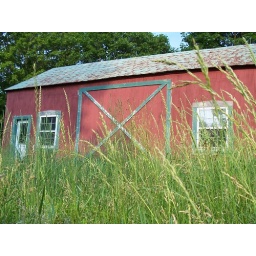
Red barn shed in high grass